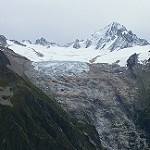
Label: glacier